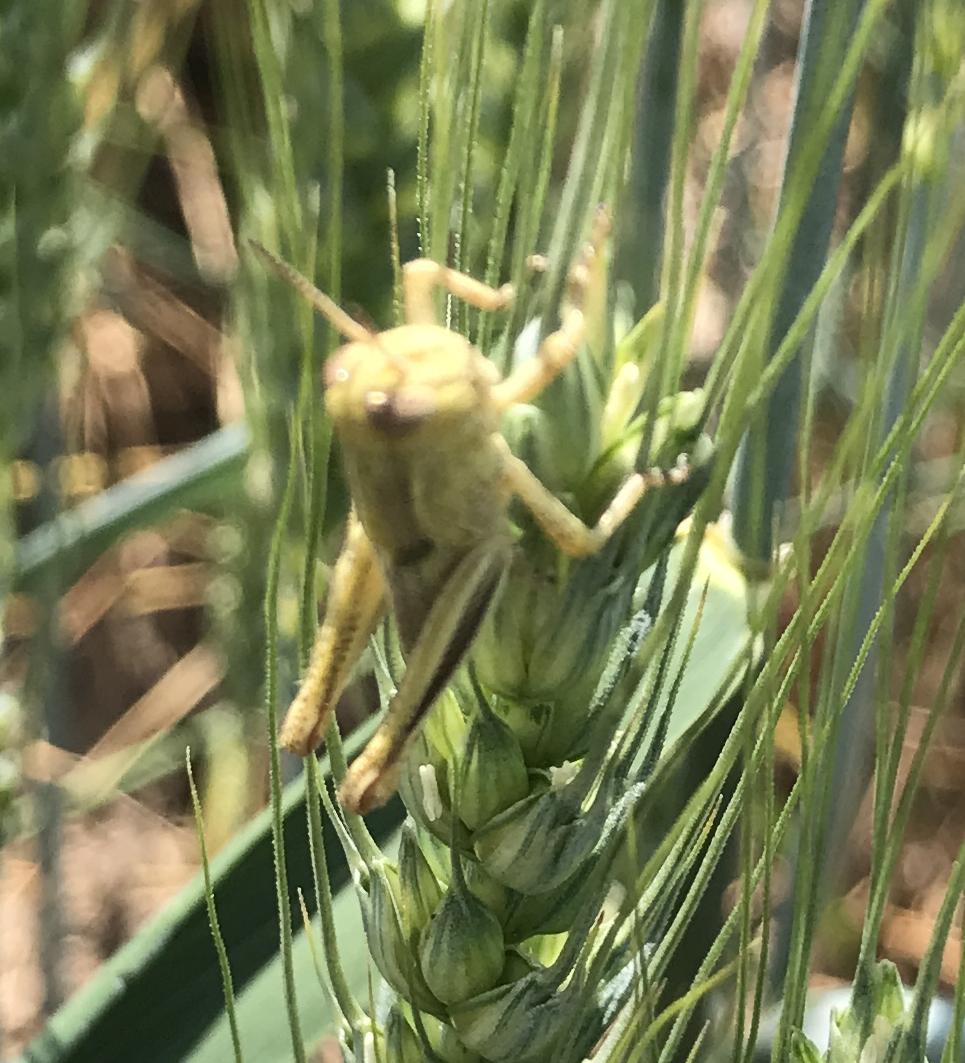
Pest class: occasional_pest